Robert Edwin Phillips

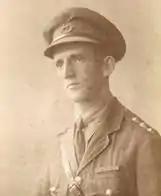

Robert Edwin "Bob" Phillips VC (11 April 1895 – 23 September 1968) was an English recipient of the Victoria Cross, the highest and most prestigious award for gallantry in the face of the enemy that can be awarded to British and Commonwealth forces.